Fukara Aqueduct

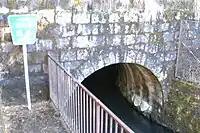
The starting point of the Fukara Aqueduct tunnel on the Lake Ashi side.

Fukara Aqueduct was constructed in 1666-1670 as a tunnel through Mount Hakone's outer rim to provide irrigation to Fukara Village (深良村). The aqueduct becomes the Izumi River (泉川), where its water flows into the Daiba River (大場川), the Kise River (黄瀬川), and the Kano River, before emptying into Suruga Bay.